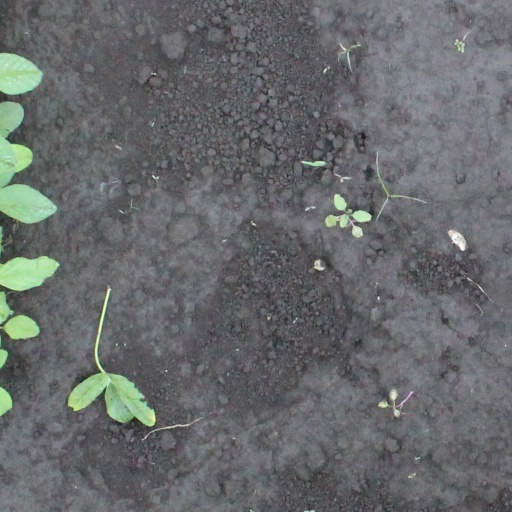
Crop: soybean